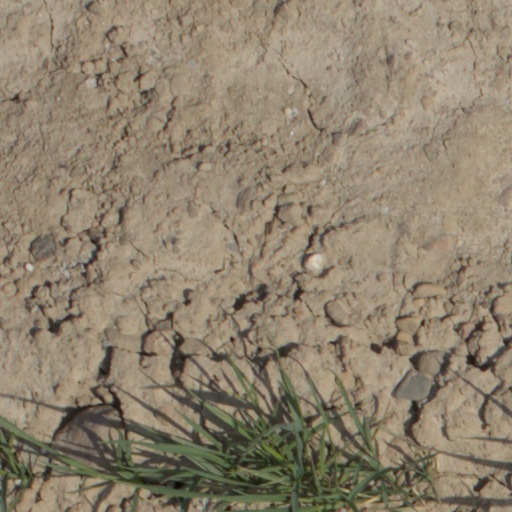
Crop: wheat